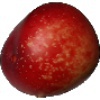
Label: Nectarine 1